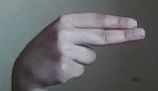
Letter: ain